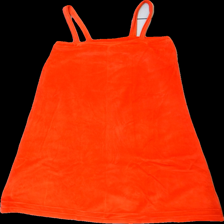
View: back
Type: Dress
Category: Ladies
Brand: Missing
Colors: Red
Material: 82% cotton 18% polyester
Cut: Regular
Season: All
Smell: Major
Damage location: middle center
Damage 2 location: bottom left
Price range: 50-100
Recommended usage: Reuse
Description: röd sammets klänning